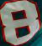
Number: 8